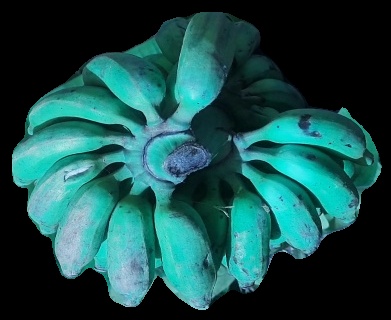
Variety: elakki-bale
Grade: grade3